National Technological University – Buenos Aires Regional Faculty

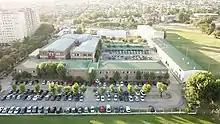
Campus headquarters

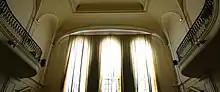
Dome in conference room

Engineer's degree in naval engineering